Allahabad Bank

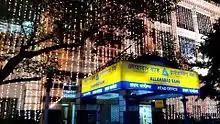
Allahabad Bank head office in Kolkata

, the bank had 22,557 employees, out of which 3,293 were women (15%). Out of the total employees, 51% were officers, 30% were clerks and the remaining 19% were subordinate staff. The bank recruited 1,950 employees (1,421 Officers, 390 Clerks and 139 subordinate staff) during the same financial year. The company incurred 20 billion on employee benefit expenses during the same financial year. During the FY 2013–14, the business per employee was 13.50 million and it earned a net profit of 0.477 million per employee.